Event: Nepal Earthquake
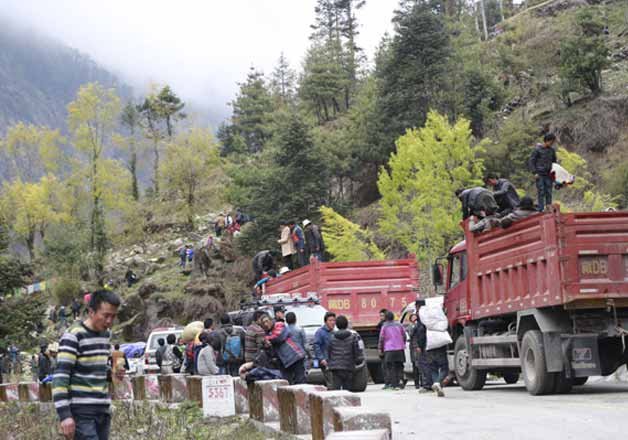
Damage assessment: no_damage